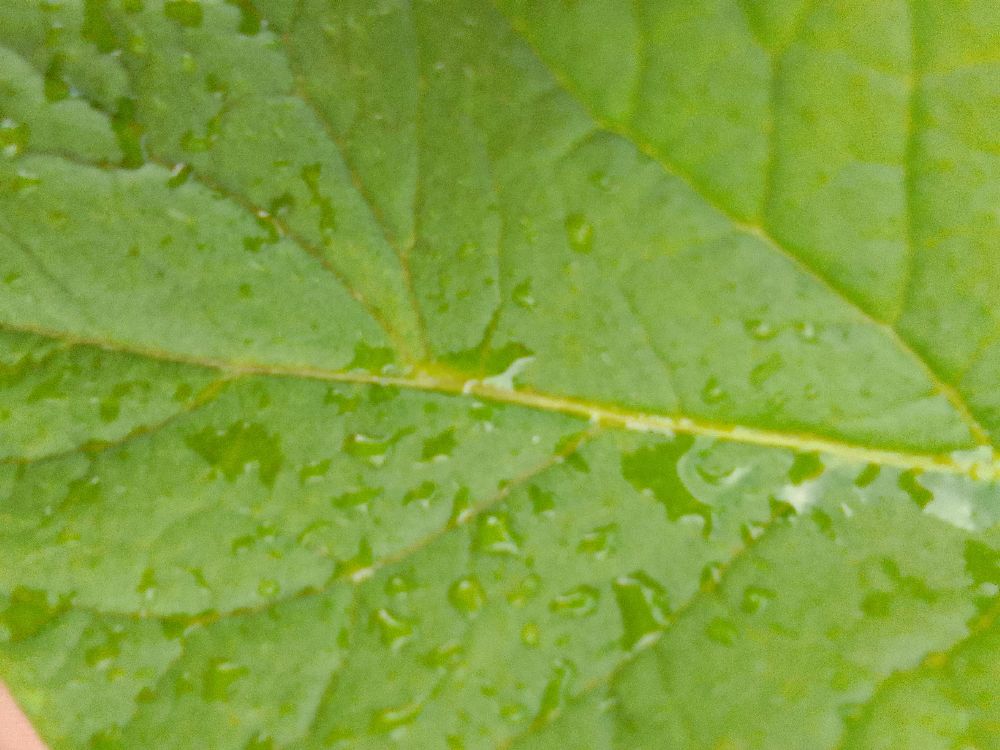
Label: Healthy